Chemin de fer de Petite Ceinture

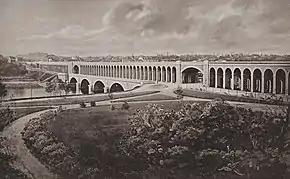
The Auteuil bridge-viaduct (dit: 'Point du Jour') - built from 1863 to 1867, it connected the Ceinture Auteuil line to the Ceinture Rive Gauche open the same year.

From 1852 the state had continued, non-officially, their own plan-study for the Left Bank arc of rail that would complete their original fortification-provision goals, and from 1857 this became an official pre-project that Napoleon III declared 'of public interest' in 1861. As all of the Ceinture Syndicate company lines were already connected between them, they saw no commercial interest in this. The state, intent in their aims, had begun procuring the funds necessary to purchase the lands and lay rail for the line even before Napoleon III's declaration, and had from 1863 begun the landscaping and bridge work needed for a Chemin de fer de Ceinture Rive Gauche: bridges because, unlike the Rive Droite Ceinture line, the Rive Gauche wouldn't block traffic, but pass over and under streets over bridges, below underpasses and through tunnels.